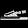
Label: Sandal